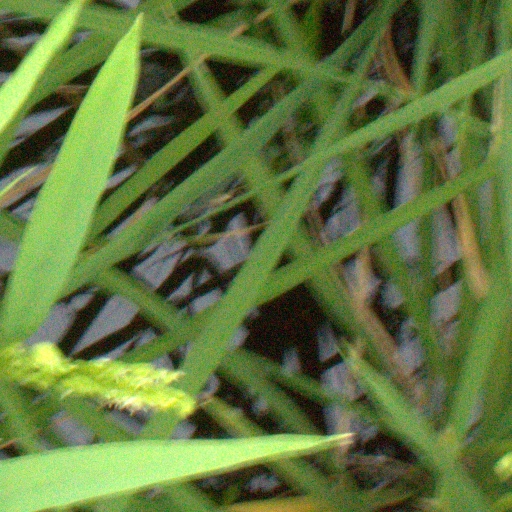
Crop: rice